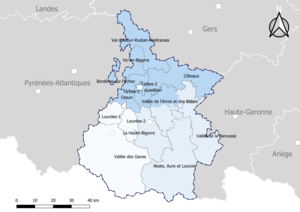
Carte du découpage cantonal du département des Hautes-Pyrénées (France), avec en surimpression les arrondissements (en nuances de bleu) - Carte arrêtée au 1er janvier 2019.
Le département français des Hautes-Pyrénées comprend 17 cantons.